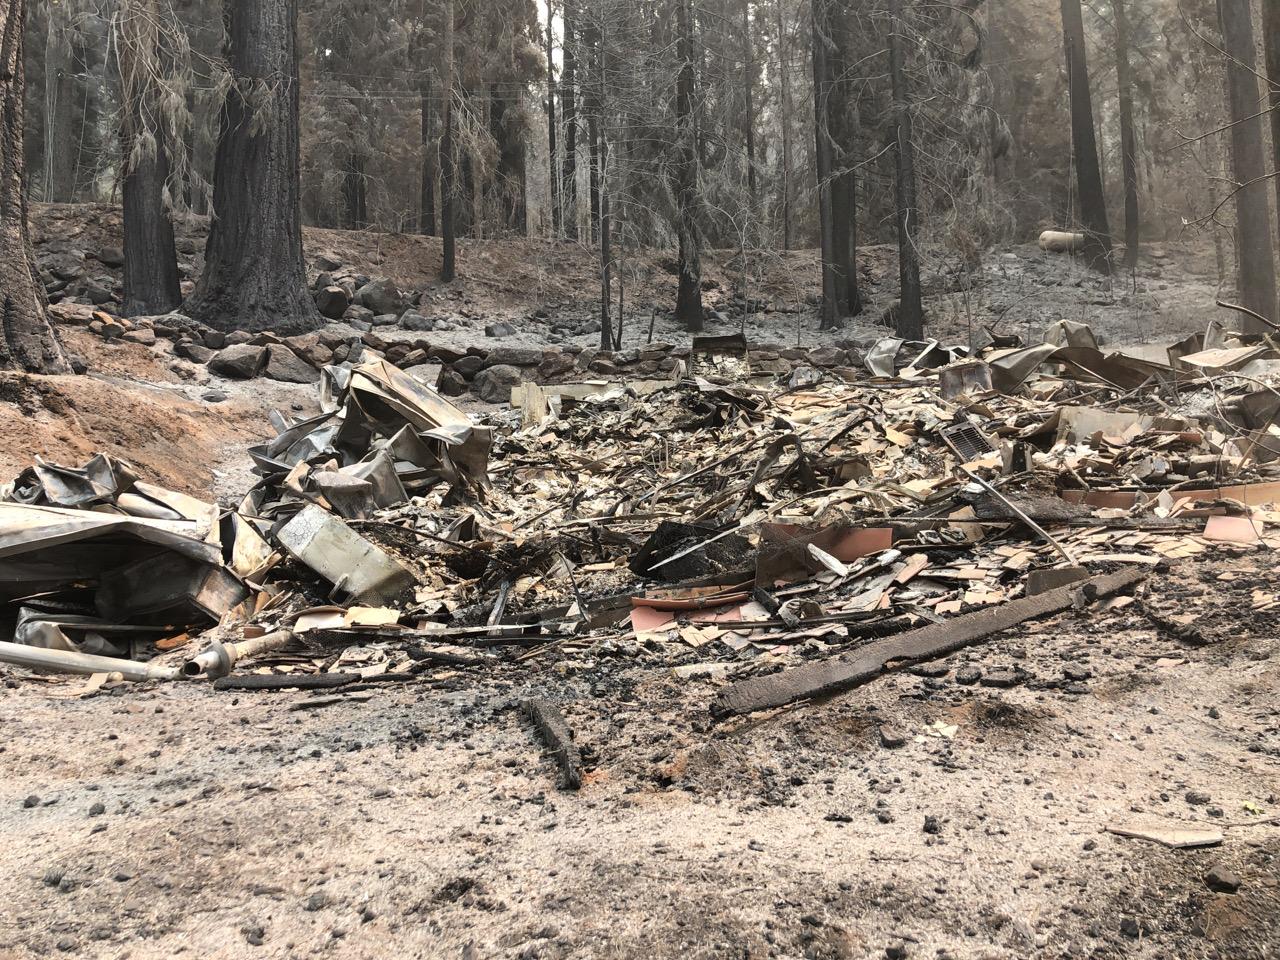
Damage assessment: destroyed